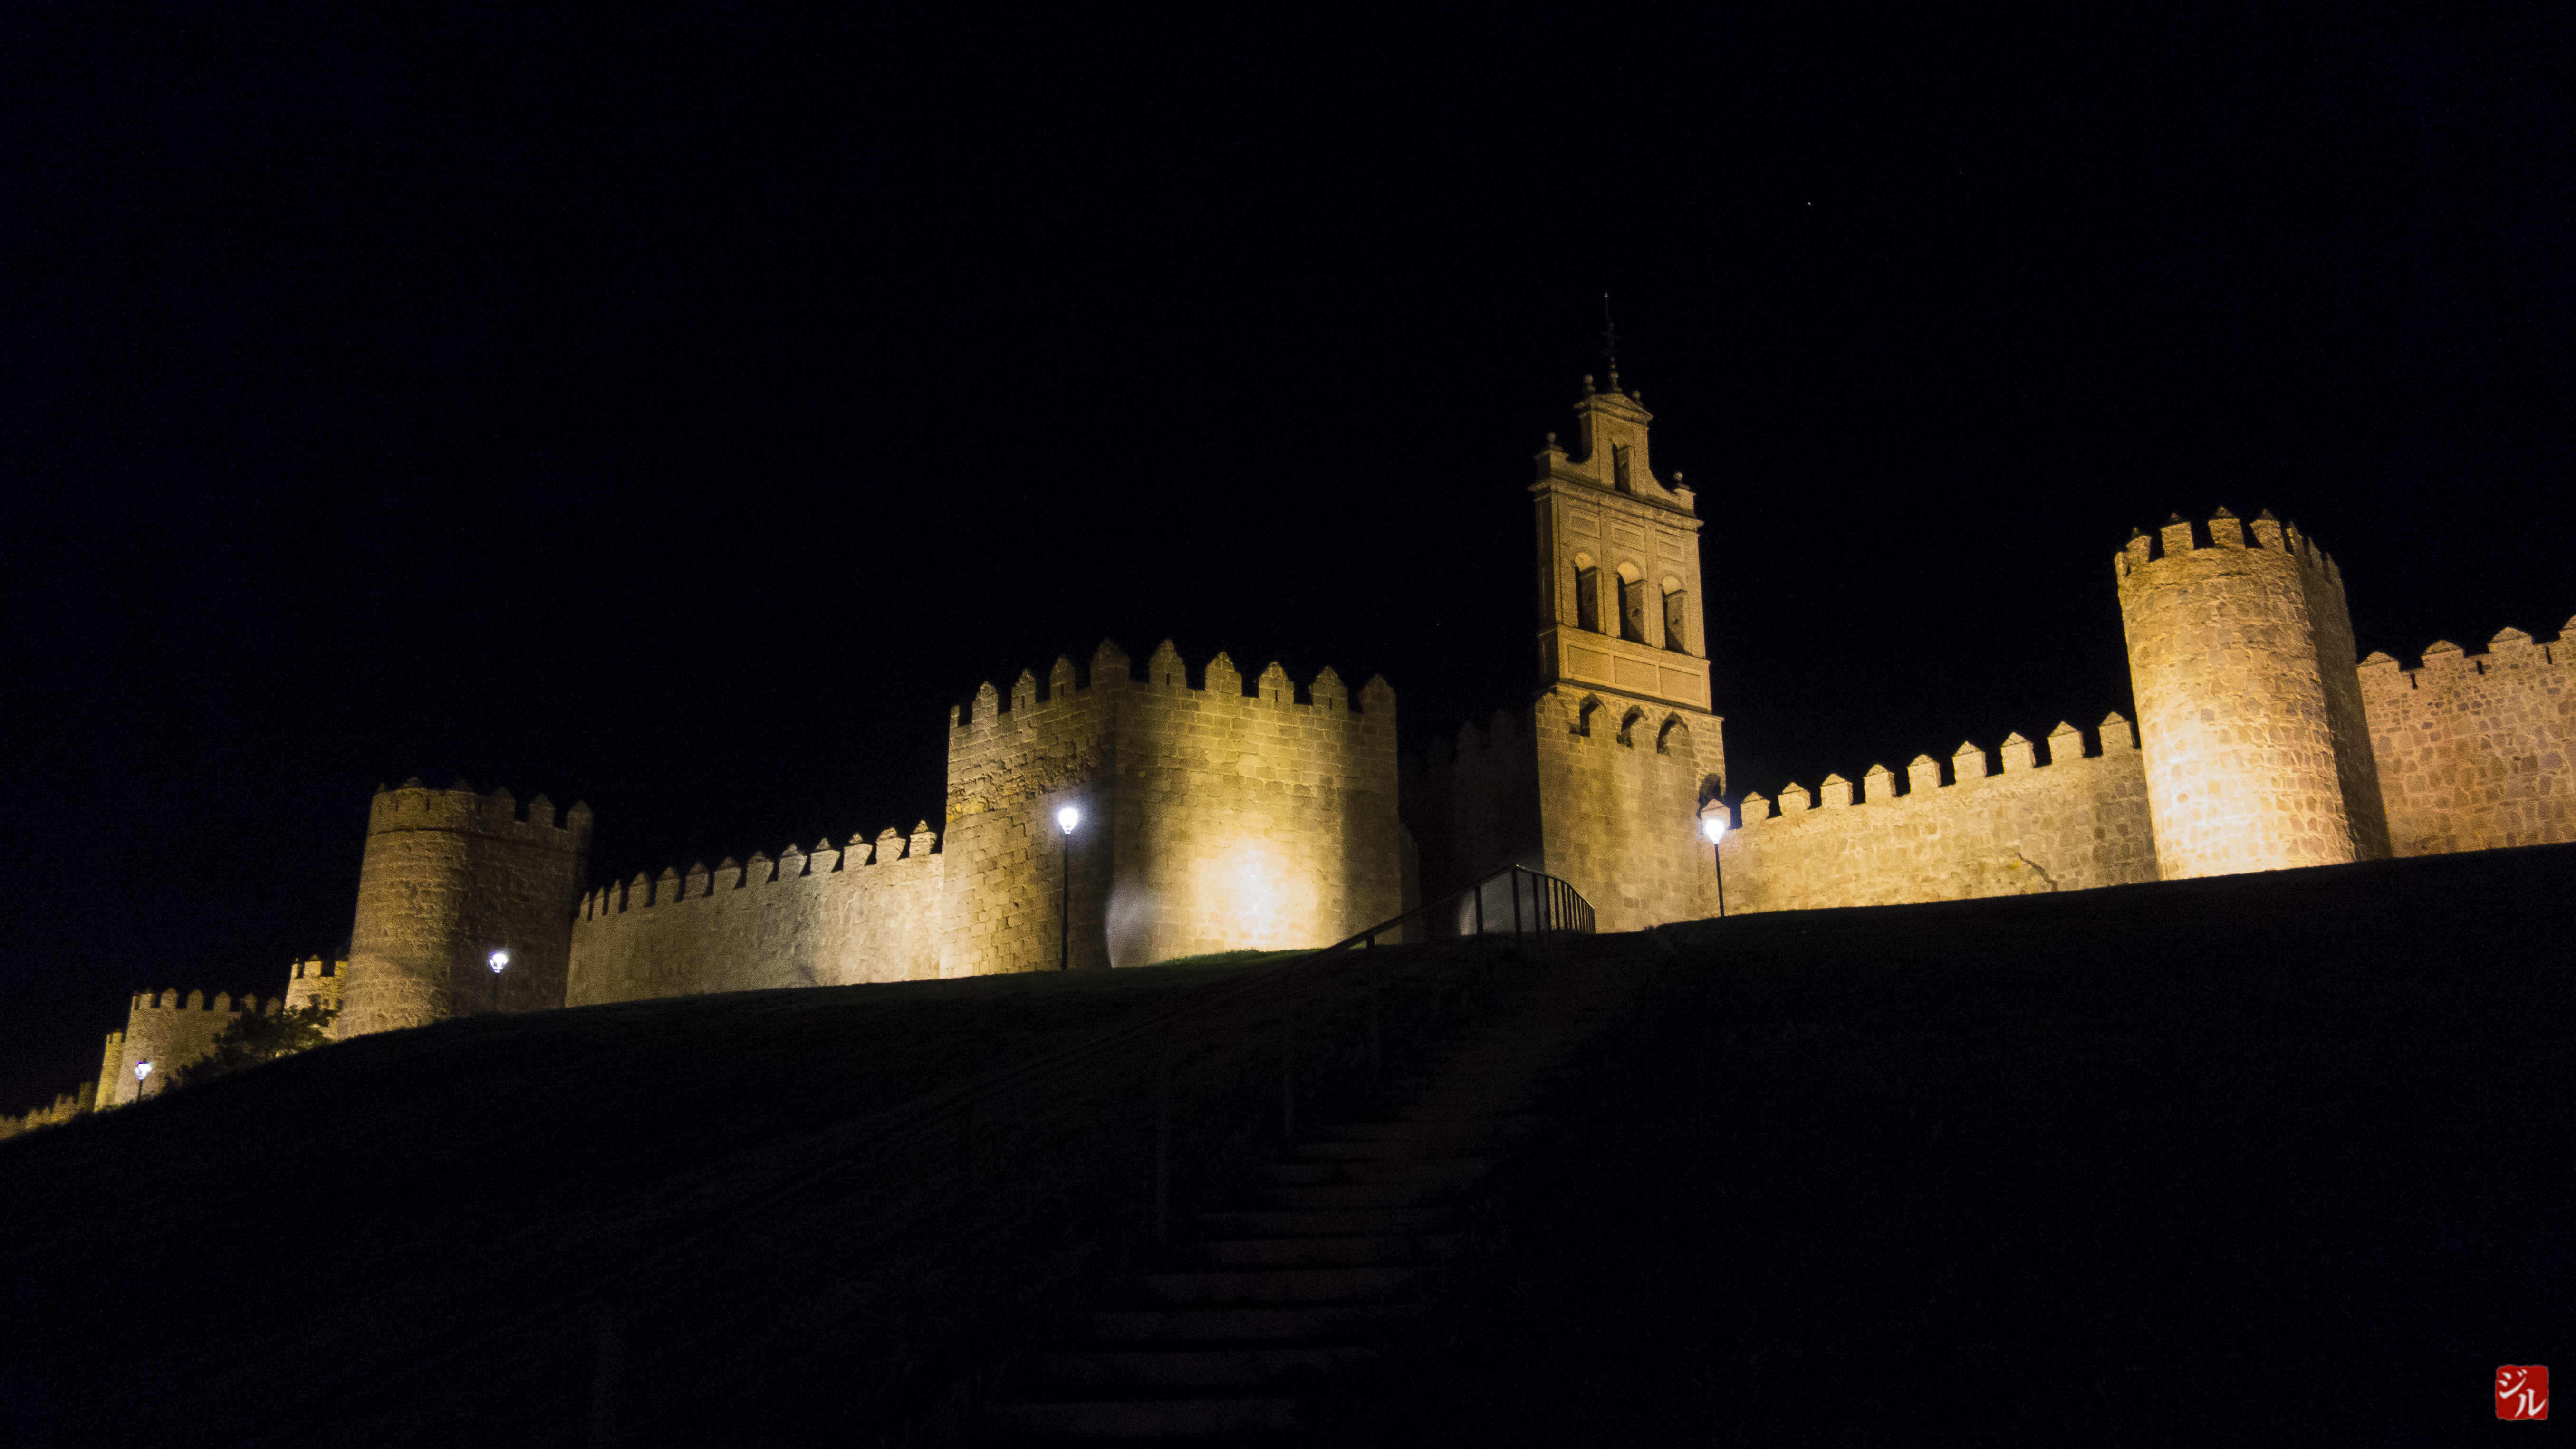
skyline, night, dusk, evening, castle, landmark, darkness, espagne, avila